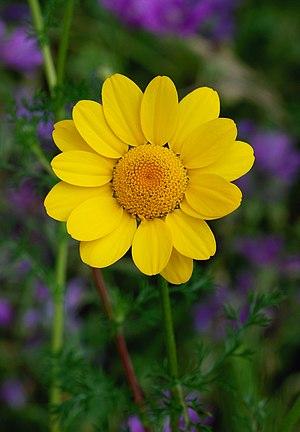
Fleur d'Anthémis des teinturiers (Anthemis tinctoria). Português: Flor de Camomila-dos-tintureiros (Anthemis tinctoria).